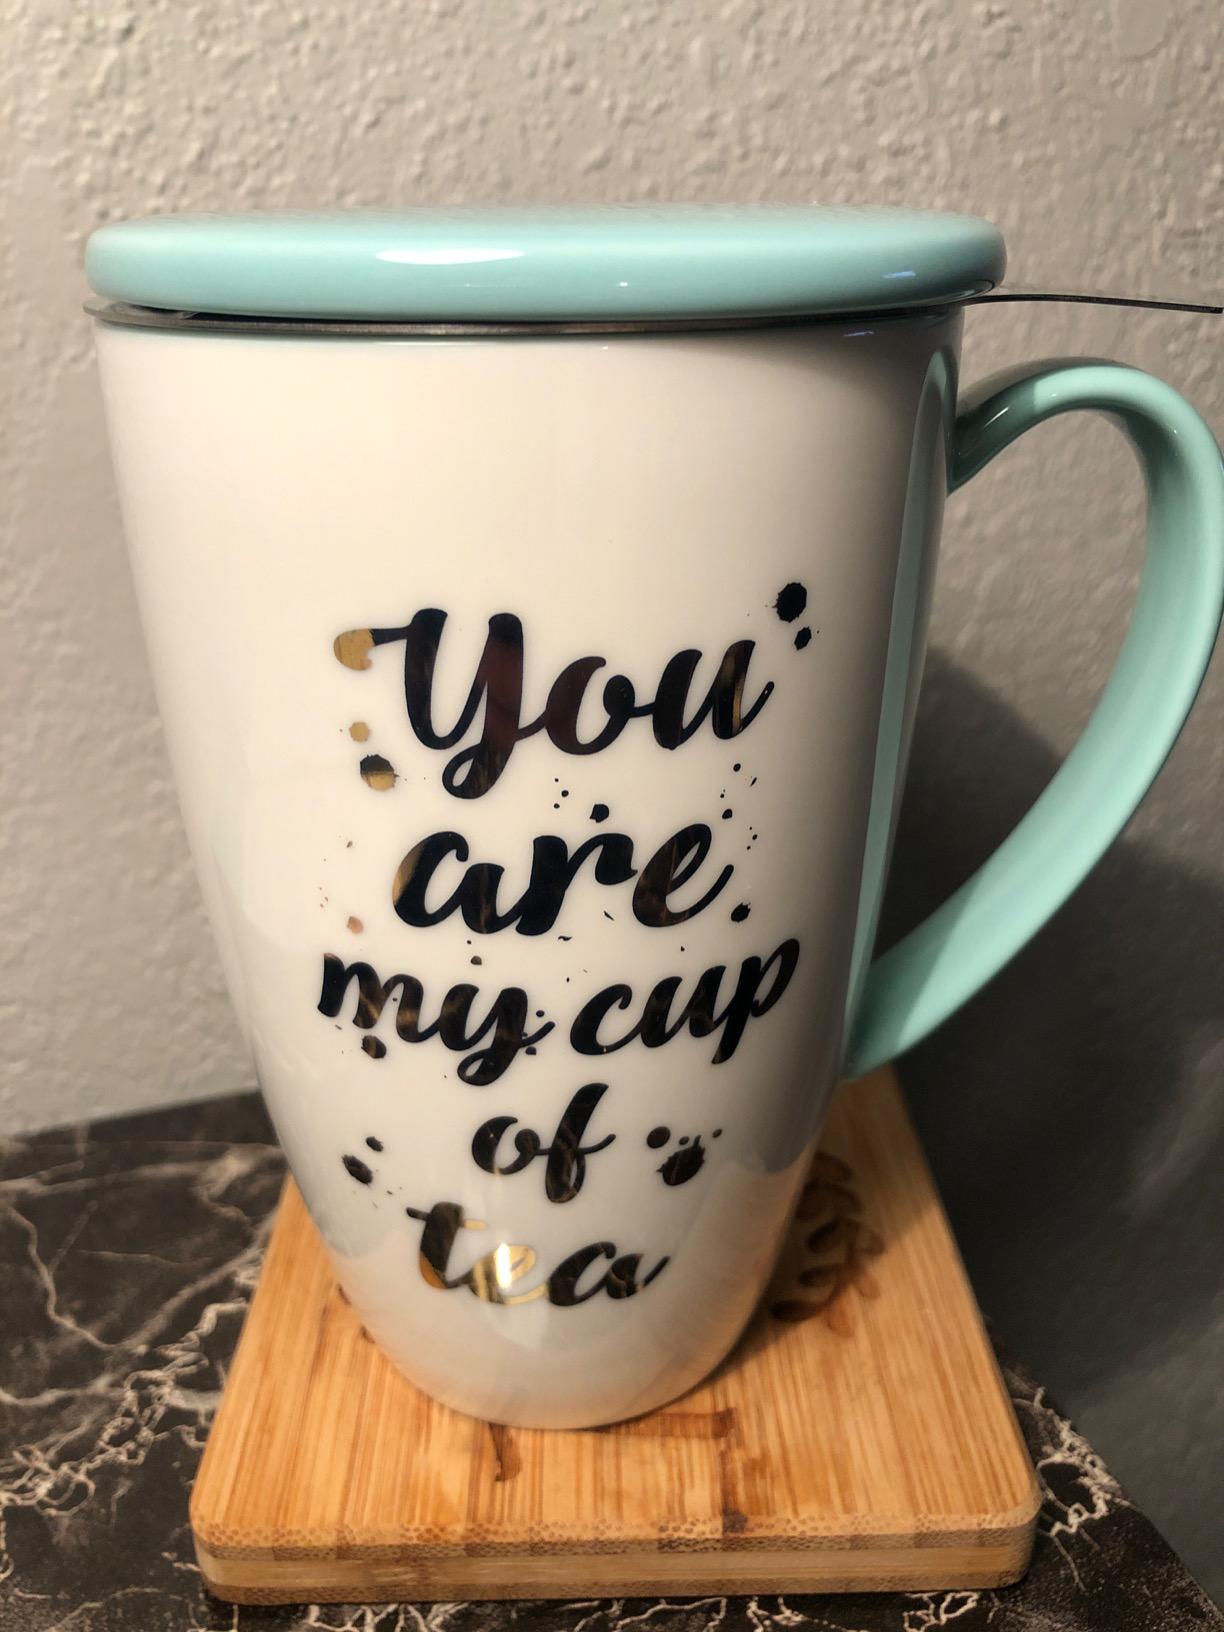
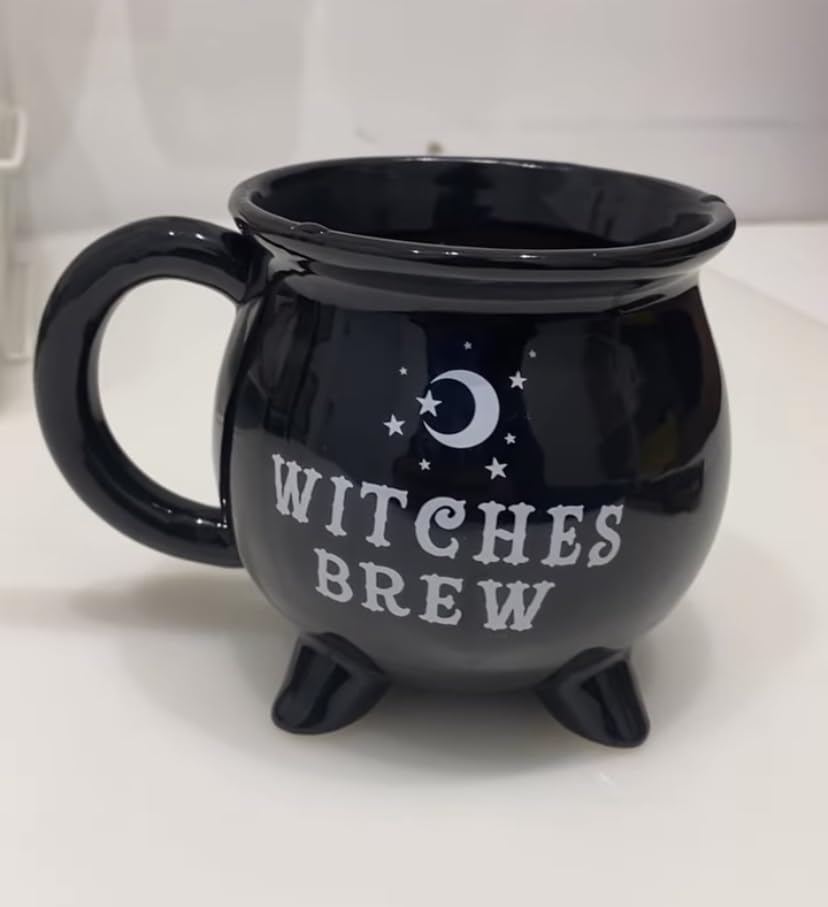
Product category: items_mug
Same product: no